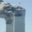
Label: skyscraper